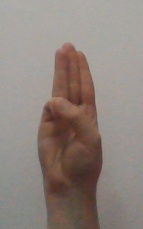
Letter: thaa